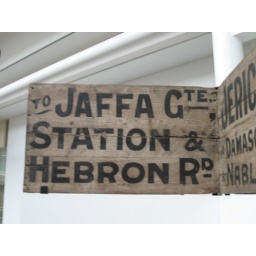
Provisional road signs put up by the British Militray in Jerusalem 1917.Imperial War Museum Collection